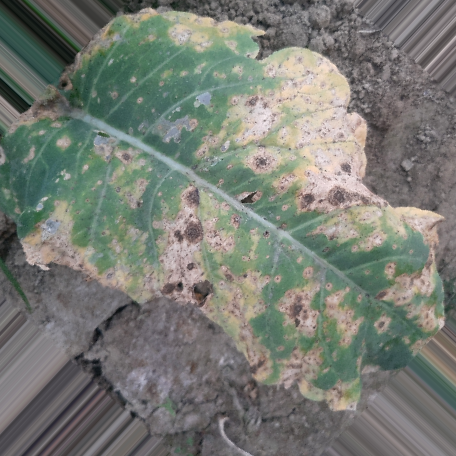
Label: Downy Mildew